P. A. Henderson

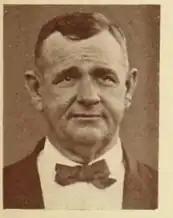

Parker Adair "P. A." Henderson (January 7, 1875 – July 25, 1925) was an American politician and businessman who served as the seventh and eleventh mayor of Miami.